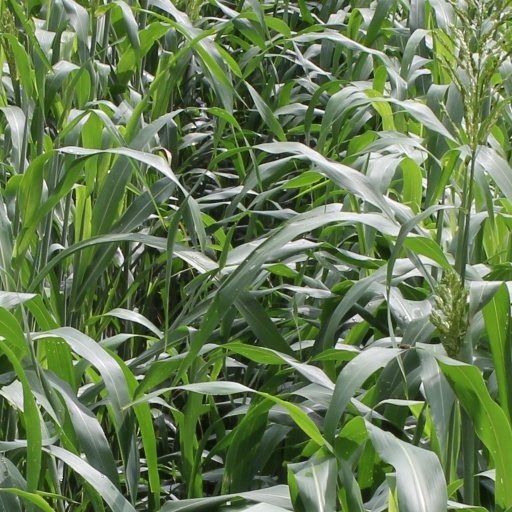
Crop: sorghum